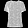
Label: Shirt